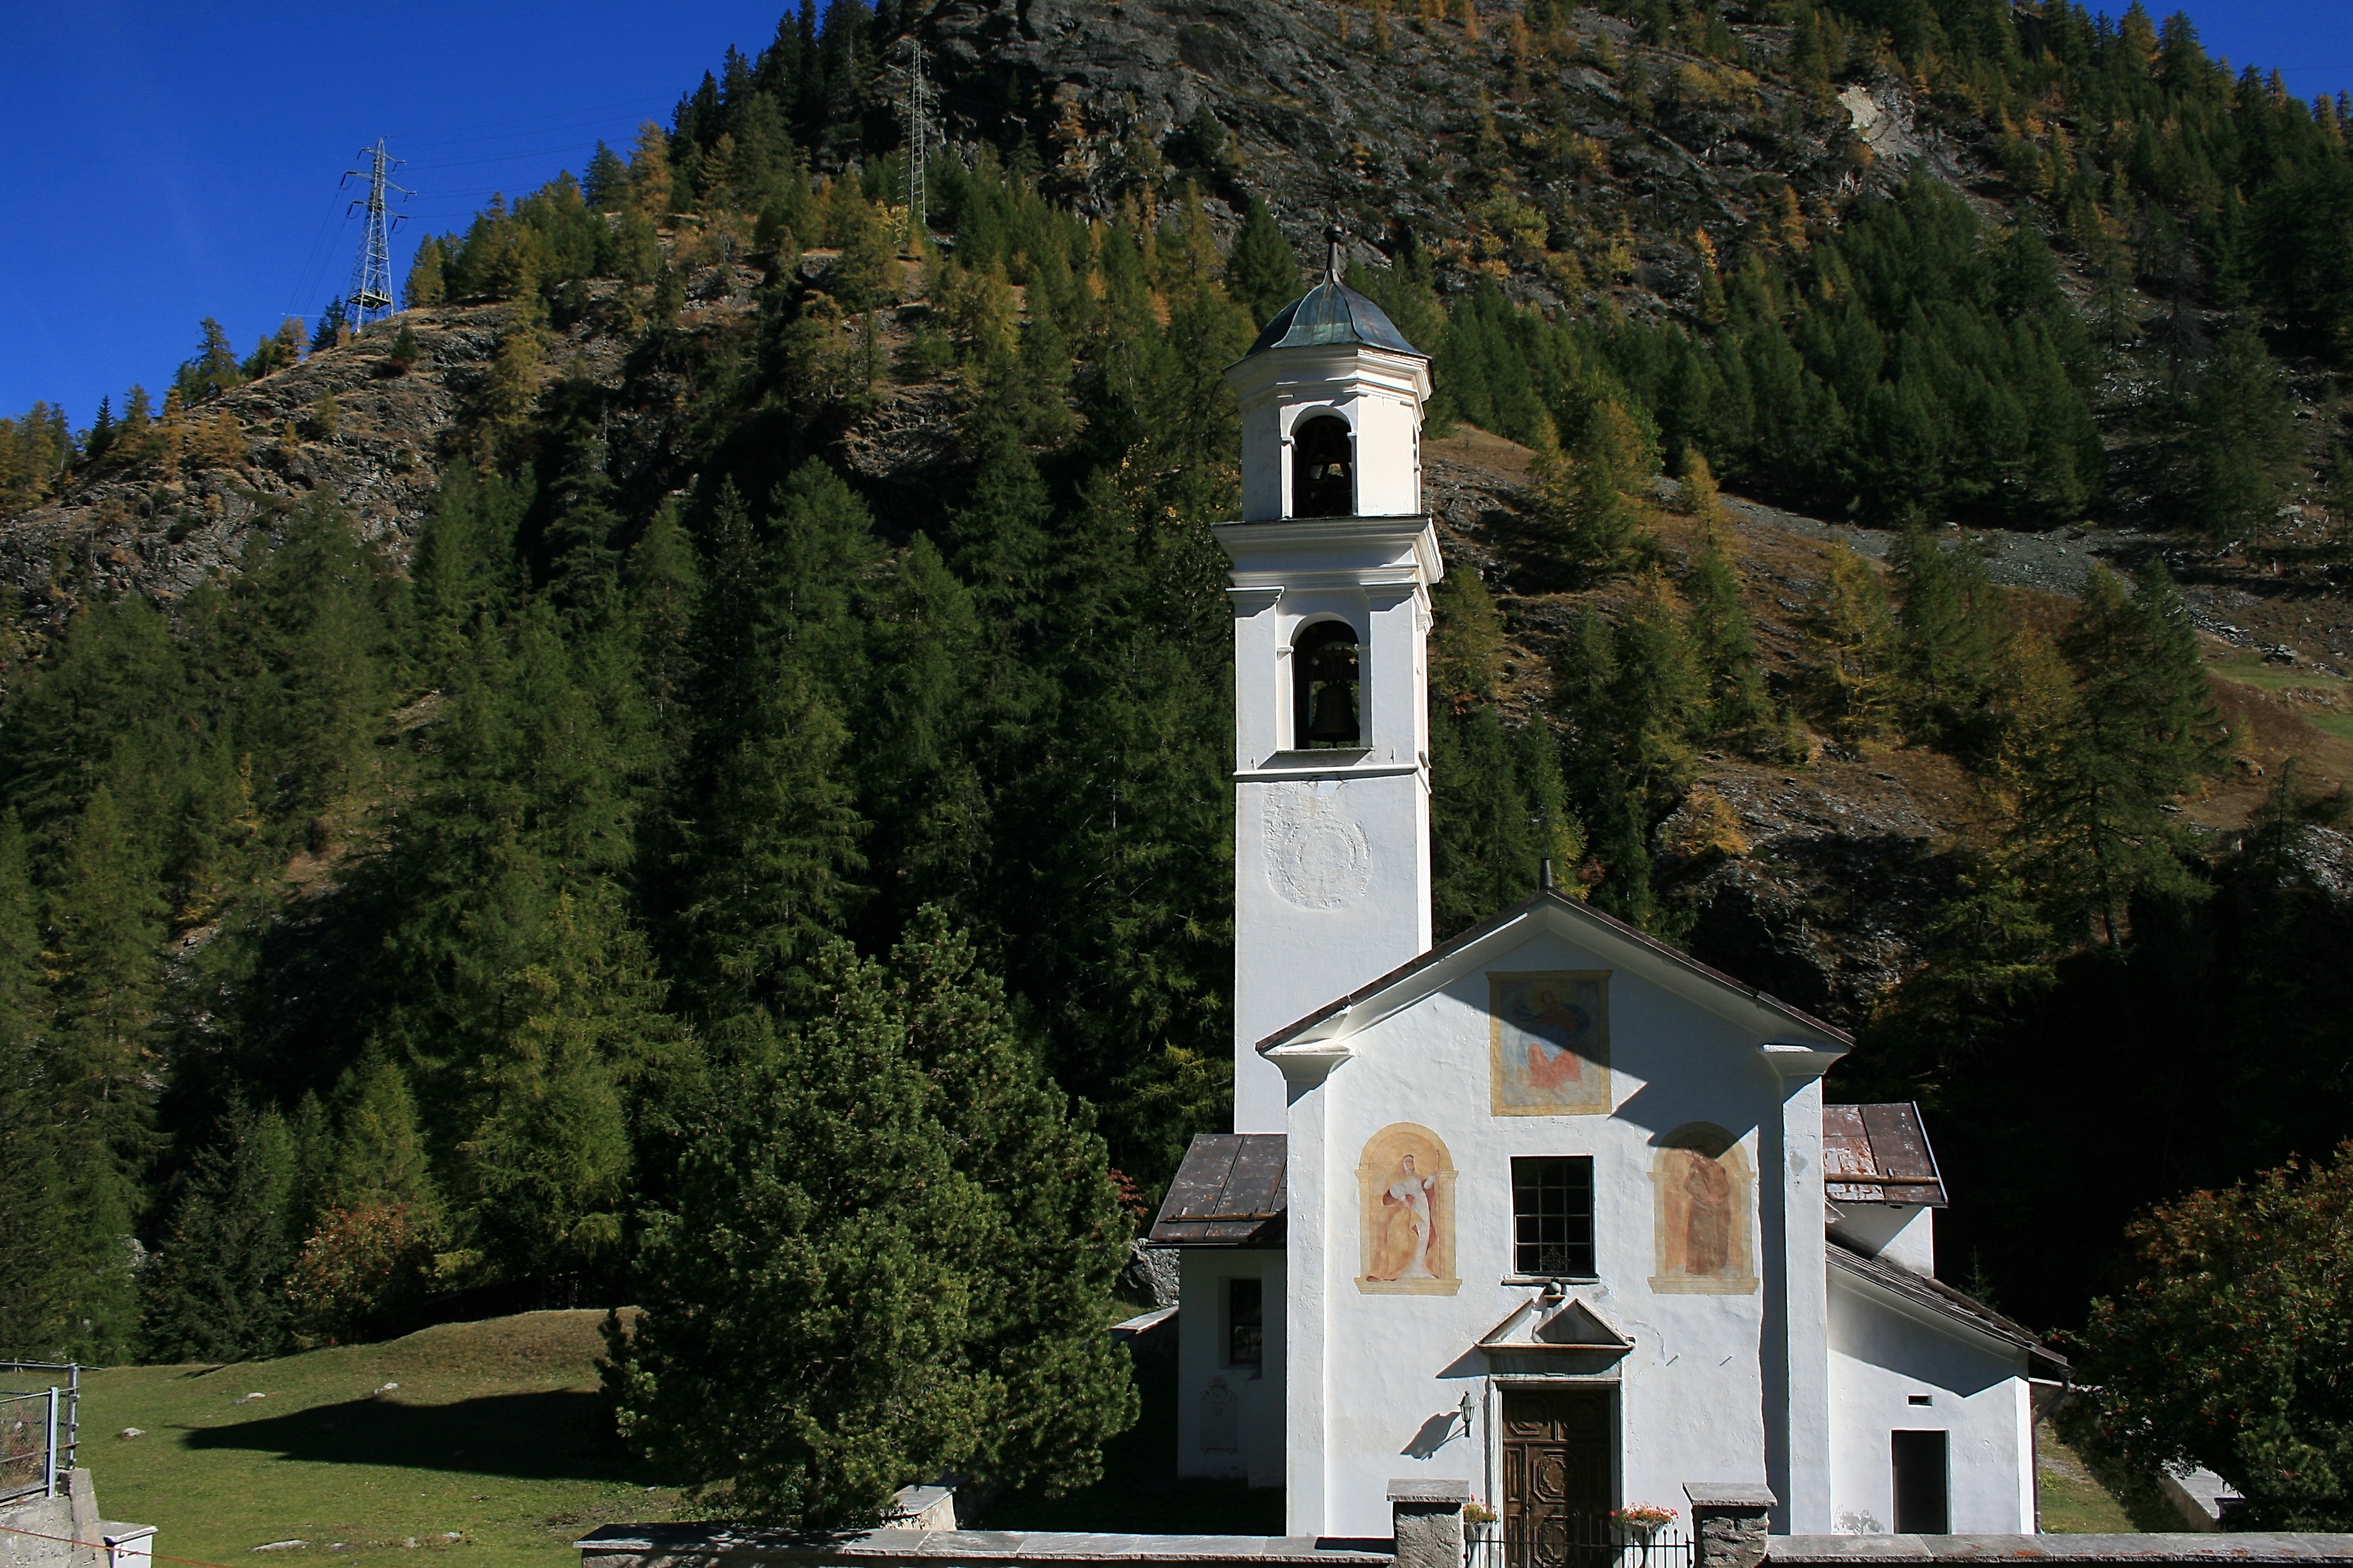
building, landmark, tower, place of worship, monastery, church, chapel, mountain range, bell tower, shrine